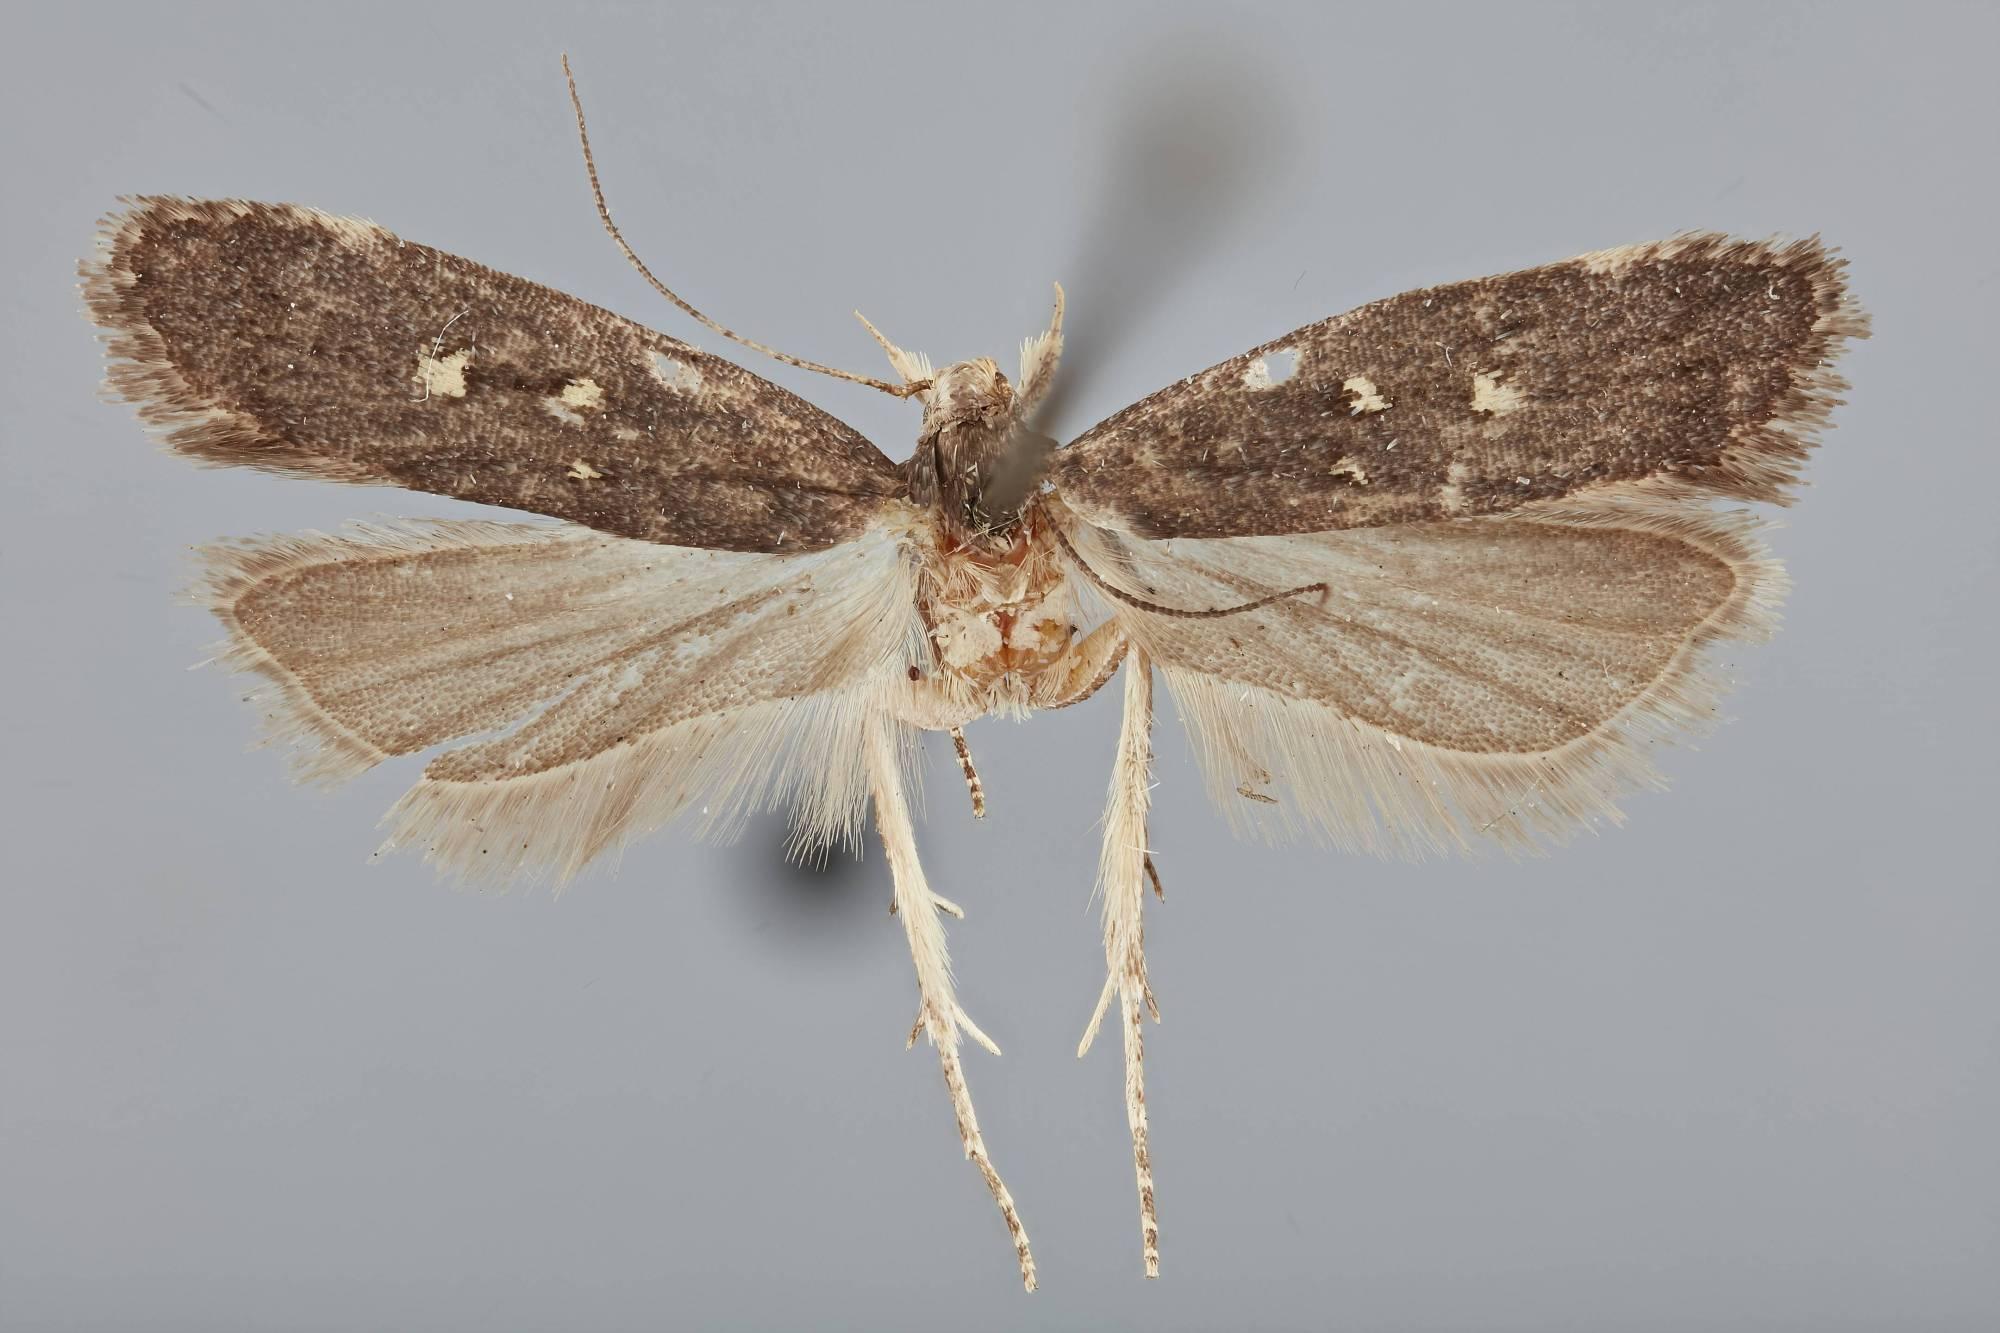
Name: Trichotaphe trinotella
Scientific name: Trichotaphe trinotella Busck, 1906
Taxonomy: Animalia, Arthropoda, Insecta, Lepidoptera, Glossata, Gelechiidae, Dichomerinae
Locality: Pittsburgh, Allegheny, Pennsylvania, United States
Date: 29 May 1905